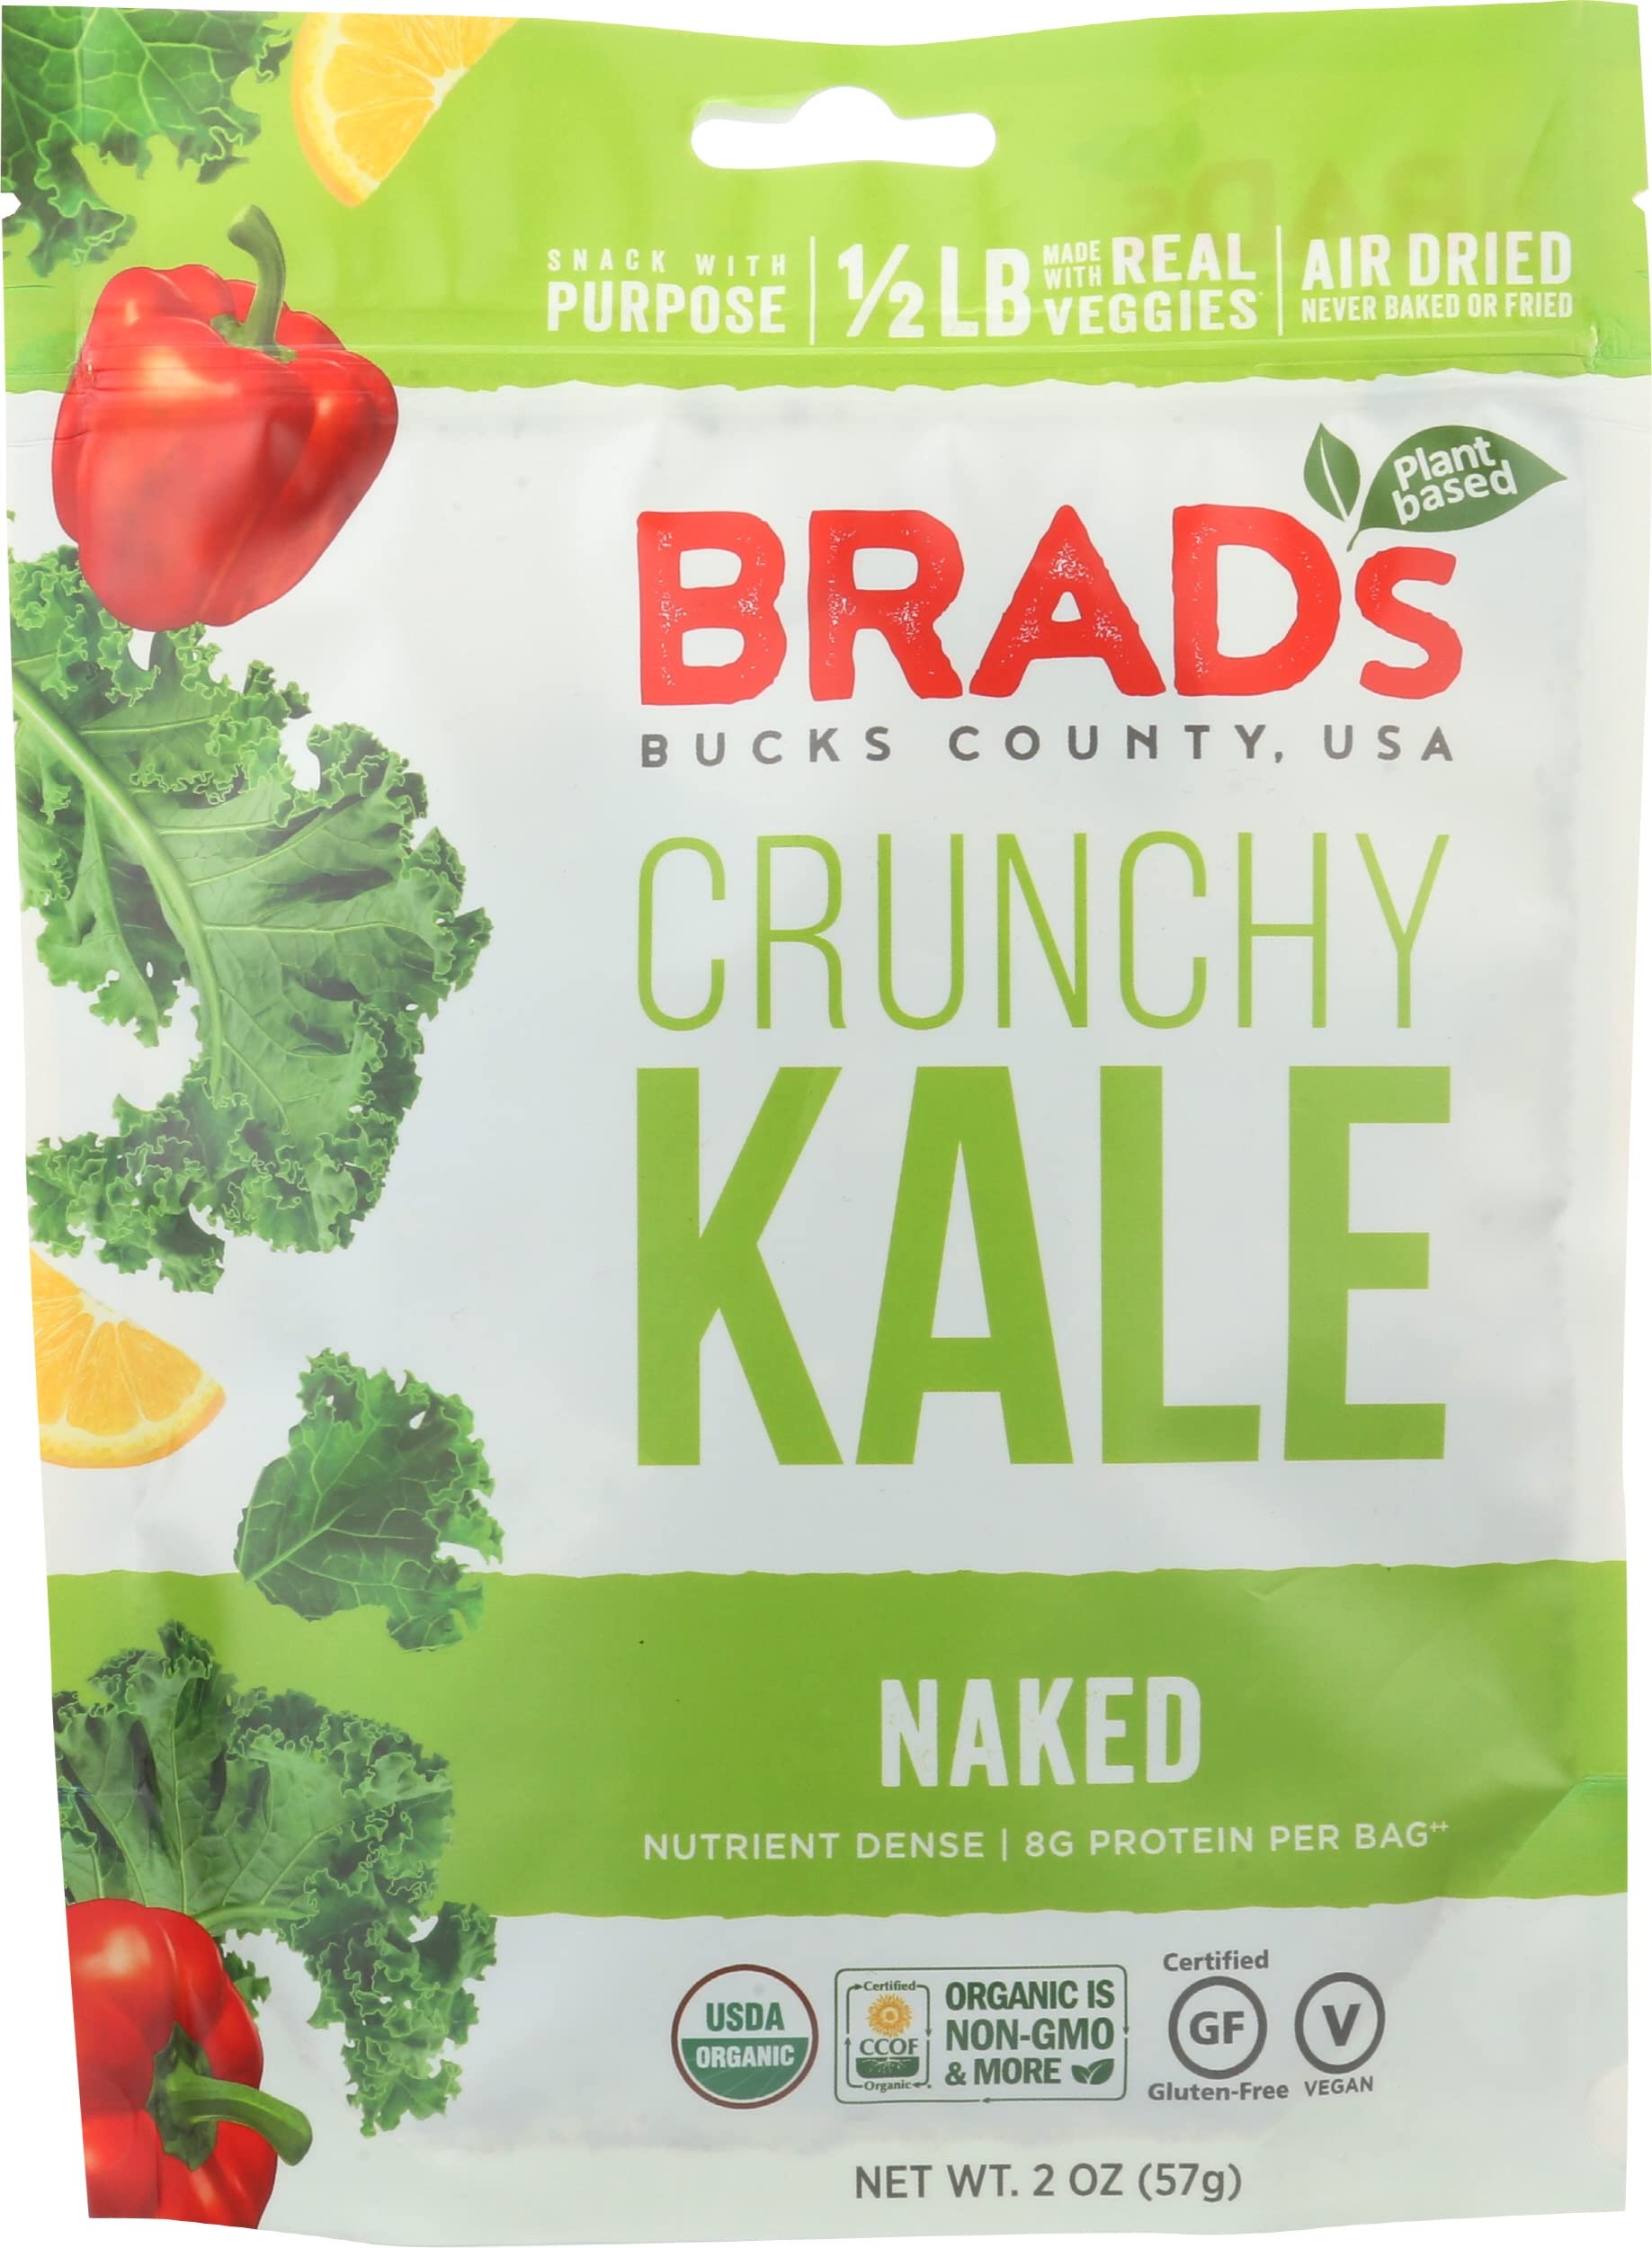
Item Name: Brad's Plant Based Raw Crunchy Kale Naked 2 oz. Pack of 12
Bullet Point: Brad's Plant Based - Raw Crunch - Naked 2 oz. Pack of 12
Value: 24.0
Unit: Ounce

Price: 70.71